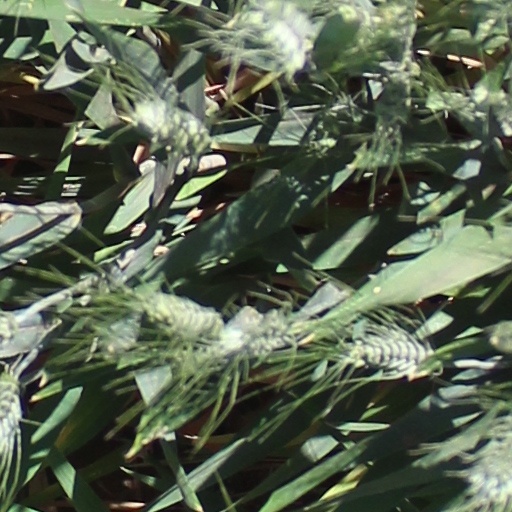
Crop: wheat